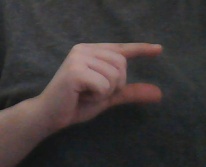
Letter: dal